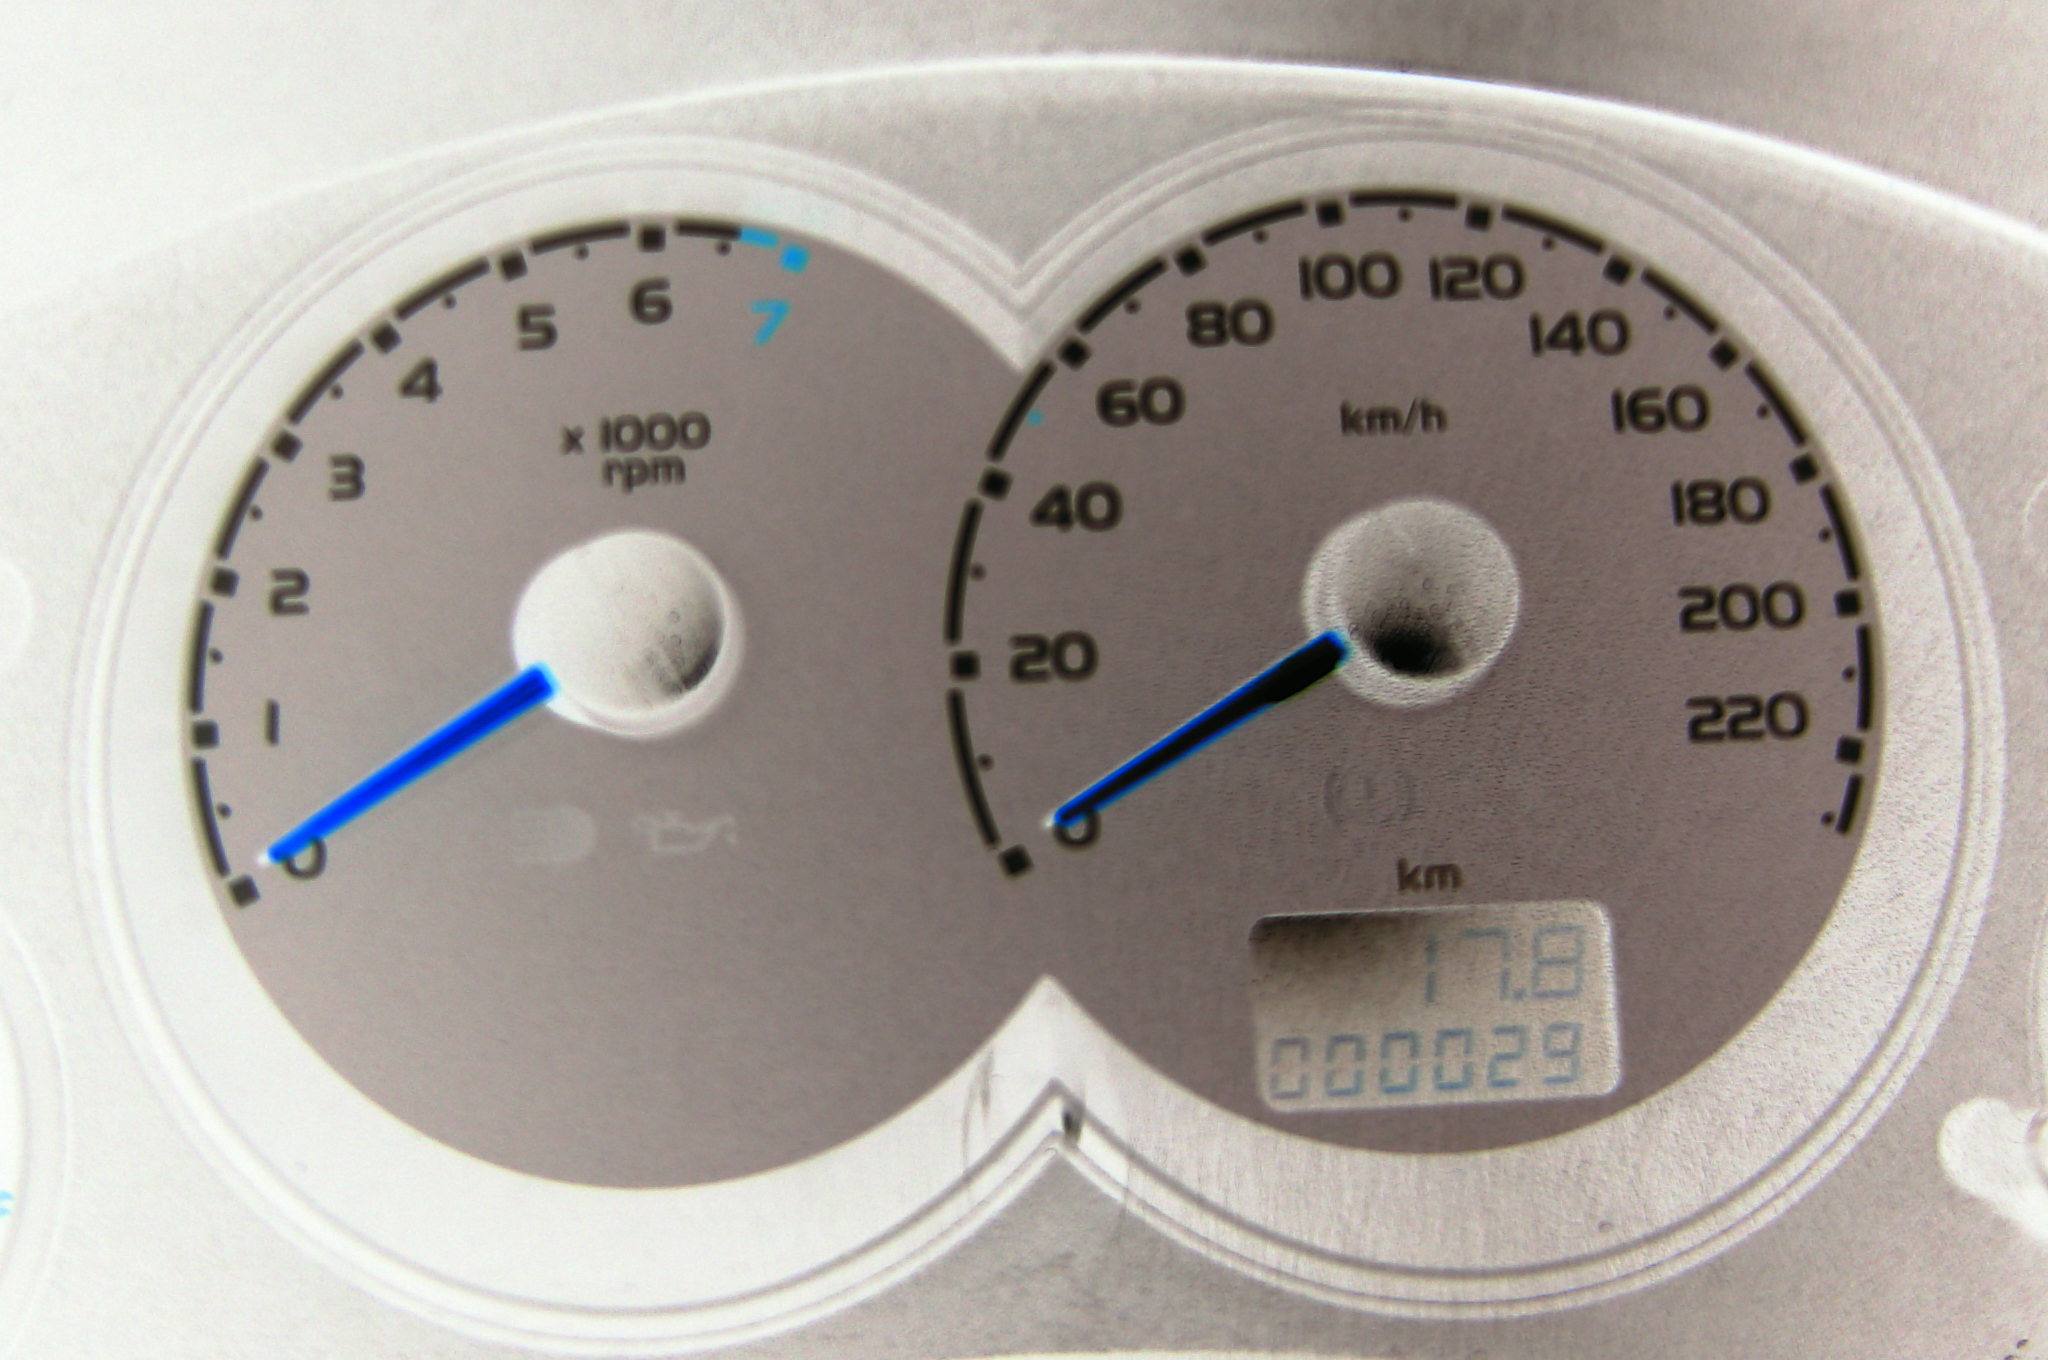
car, wheel, vehicle, gauge, tachometer, product, opel, corsa, city car, driverpanel, automobile make, measuring instrument